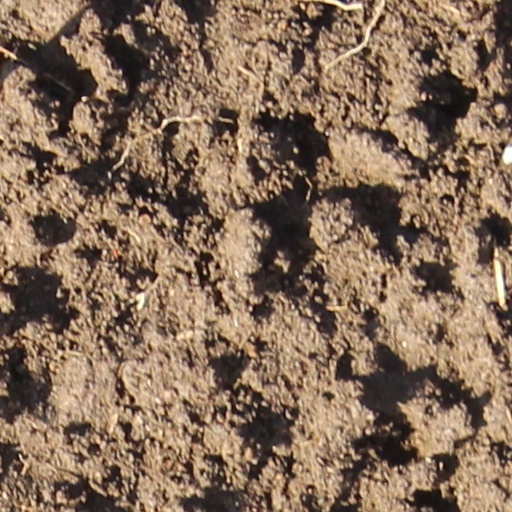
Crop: wheat